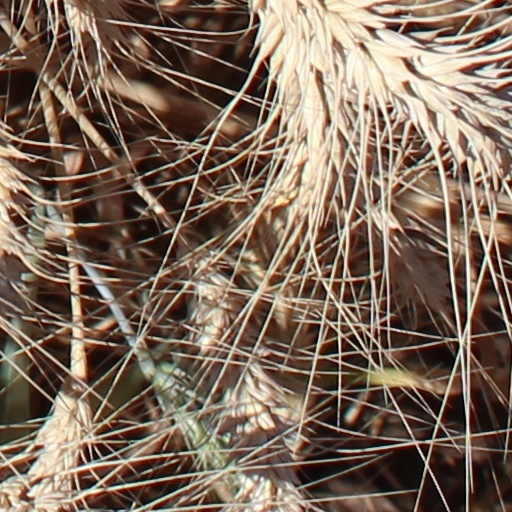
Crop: wheat